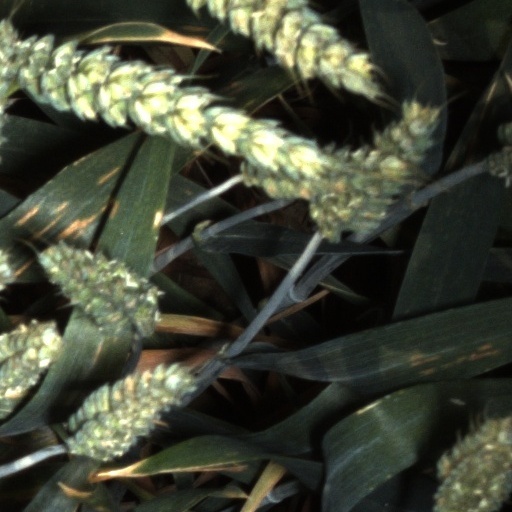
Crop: wheat